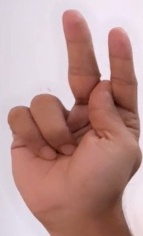
ASL sign: K